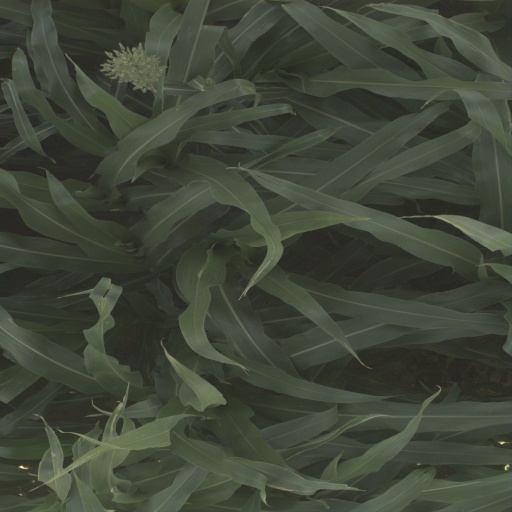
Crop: sorghum